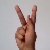
The image shows a hand gesture representing the letter 'K' in Indian Sign Language.